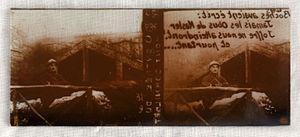
Cris est un roman de Laurent Gaudé paru en 2001 aux éditions Actes Sud. C'est son premier roman.